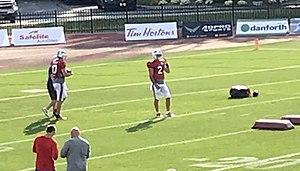
Nathan Peterman est un américain, joueur professionnel de football américain qui évolue au poste de quarterback.